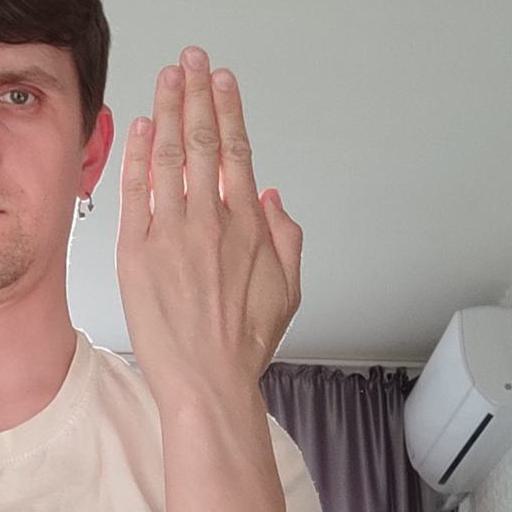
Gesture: stop_inverted